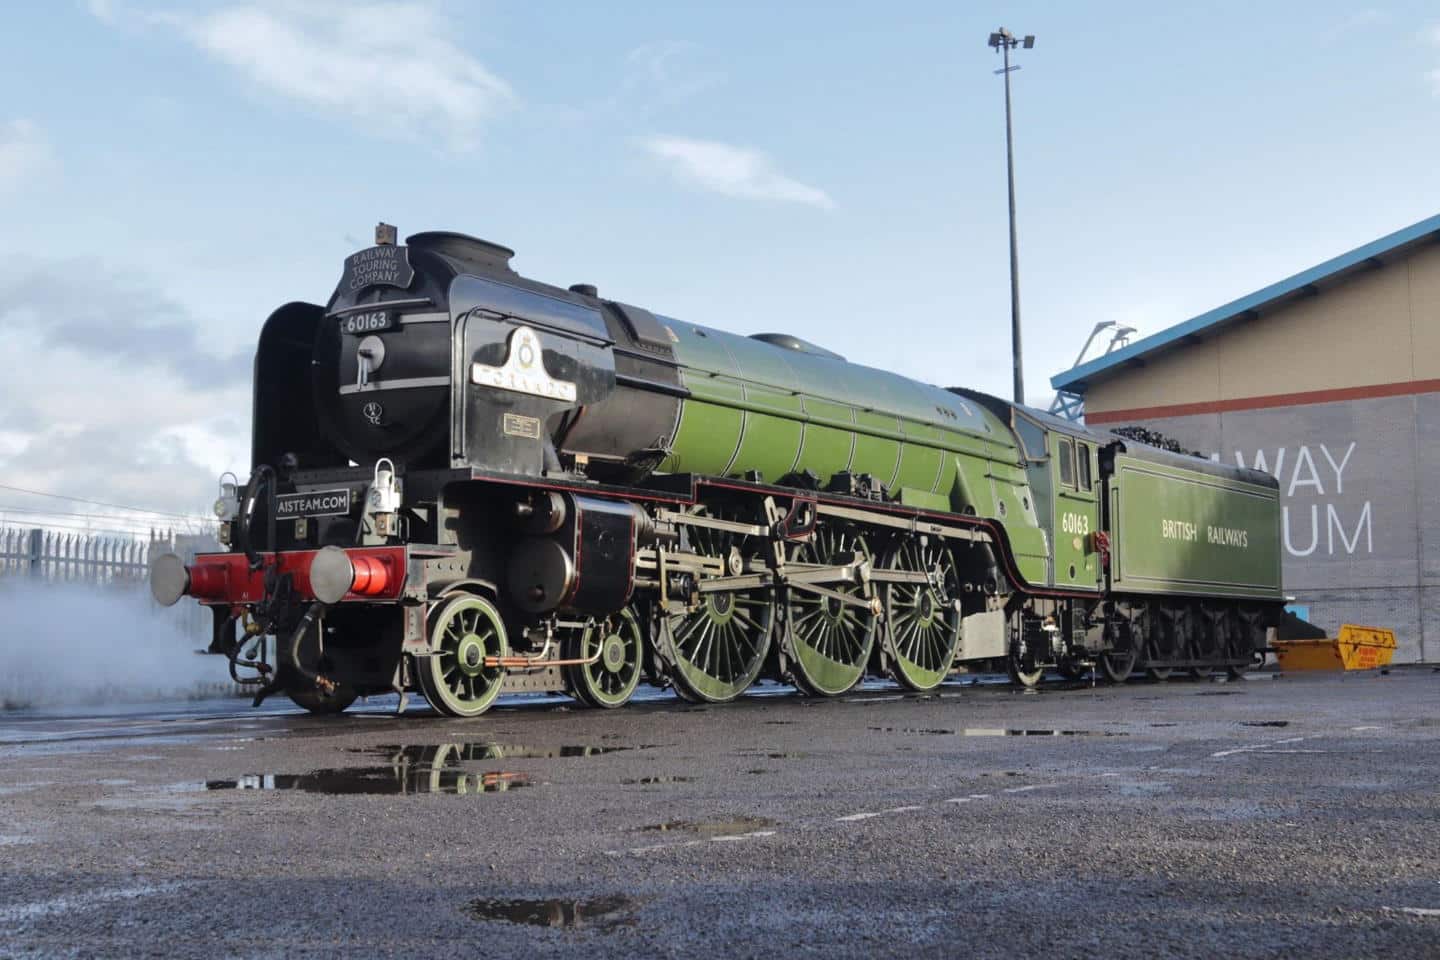
Vehicle type: Trains